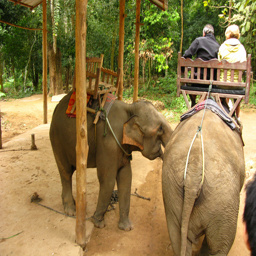
two people riding an elephant and another elephant the has an empty seat on it
Two elephants, one with two people riding it.
A couple of elephants carrying around people in carriages.
People are riding on top of an elephant.
The two elephants are working to earn their keep.